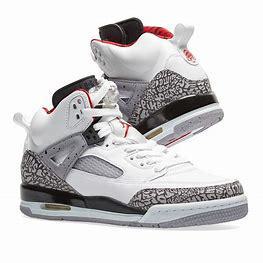
Brand: Jordan
Model: Spizike